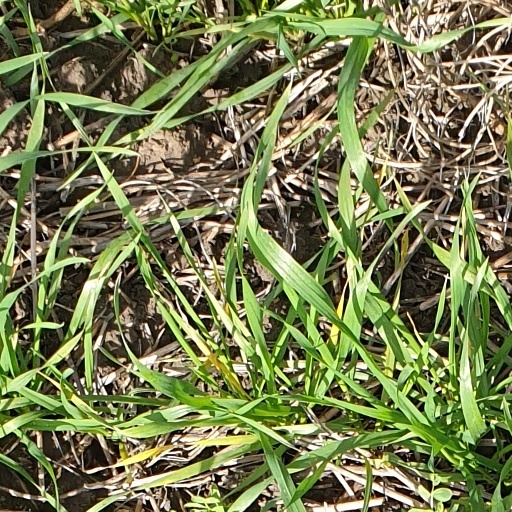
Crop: wheat